Chlodwigplatz station

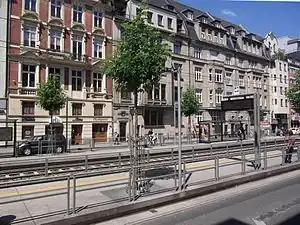
Chlodwigplatz station in 2011

Chlodwigplatz station is a station on the Cologne Stadtbahn lines 15 and 16 and 17, located in the Cologne district of Neustadt-Süd. The station lies on Chlodwigplatz (part of the Cologne Ring), after which it is named.